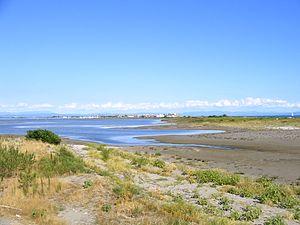
Lac de barrage
La lagune de Grado est une lagune de la mer Adriatique.
Le Frioul-Vénétie Julienne est une région autonome de l'Italie septentrionale, peuplée de 1,2 million d'habitants, avec une superficie de 7 924 km². Elle a comme capitale Trieste.